Vallacar Transit

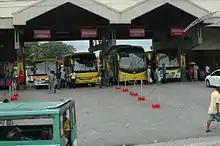
A fleet of Vallacar Transit Incorporated at Bacolod, Negros Occidental

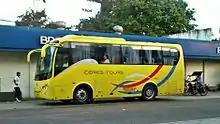
Ceres Tours 5046 heading to La Carlota, Negros Occidental

The Bacolod Base is located at Masilingan, Bacolod with its terminal hub at Ceres Bus Liner North Terminal, Mandalagan, Bacolod and at Bacolod South Terminal, Luzuriaga St, Bacolod. It is also the main base for Vallacar Transit Incorporated. The base is assigned as Base 5 of Yanson Group of Bus Companies. Their routes are from Bacolod to the rest of the Negros Island Region, Cebu and Zamboanga City.